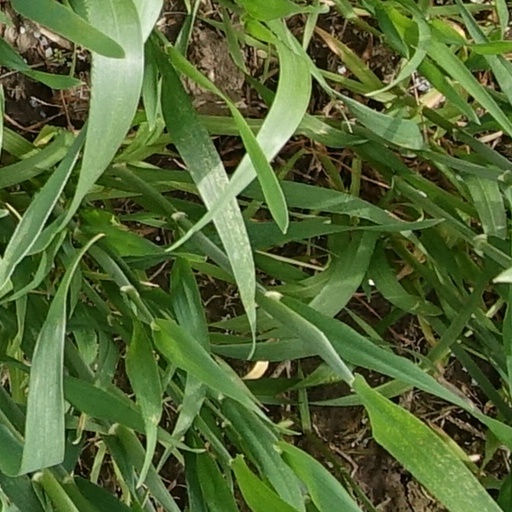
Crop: wheat